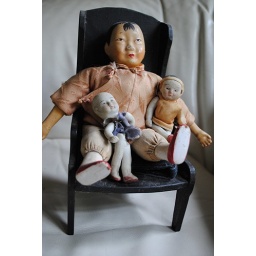
Chinese dolls sit comfortably in a black wooden chair